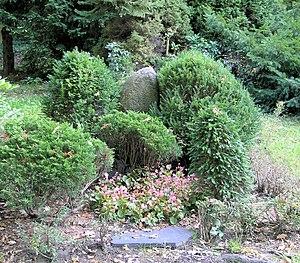
Leo Borchard est un chef d'orchestre russe, né le 31 mars 1899 à Moscou et mort le 23 août 1945 à Berlin.